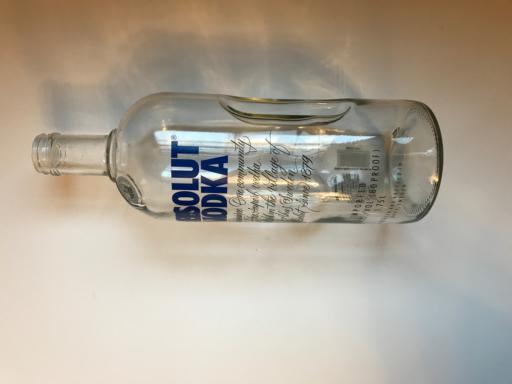
Label: glass